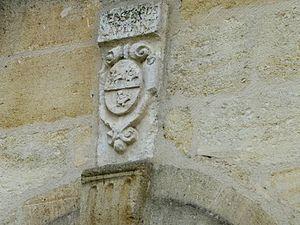
Eysines, Blason Gratian de Mullet, fils d’un conseiller au parlement de Bordeaux
Pierre Duret de la Plane, est un agronome et physiocrate français. Il reçut en héritage à la mort de son père, en 1762, le domaine de la Plane et le château Lescombes à Eysines. Il s'est distingué par son engagement concret local dans la généralisation de la culture de la pomme de terre à une époque où les famines sévissaient en France.